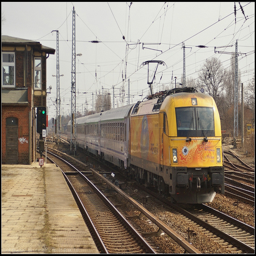
A yellow train driving past a train station
A yellow commuter train crossing a street with a traffic light.
A train drives past a station during the day.
A train on the tracks passing a building in a train yard.
A bus on the railroad tracks at a bus station.